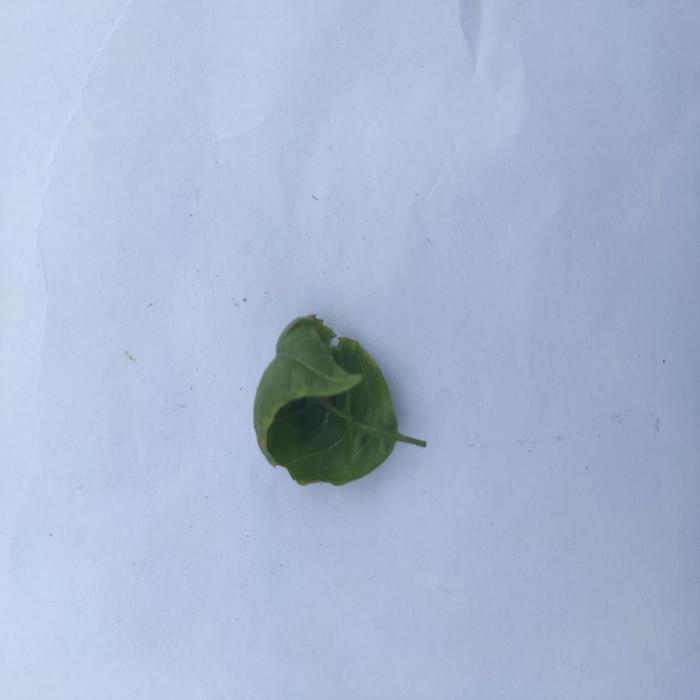
Crop: Aegle Marmelos
Leaf condition: Leaf_Curl